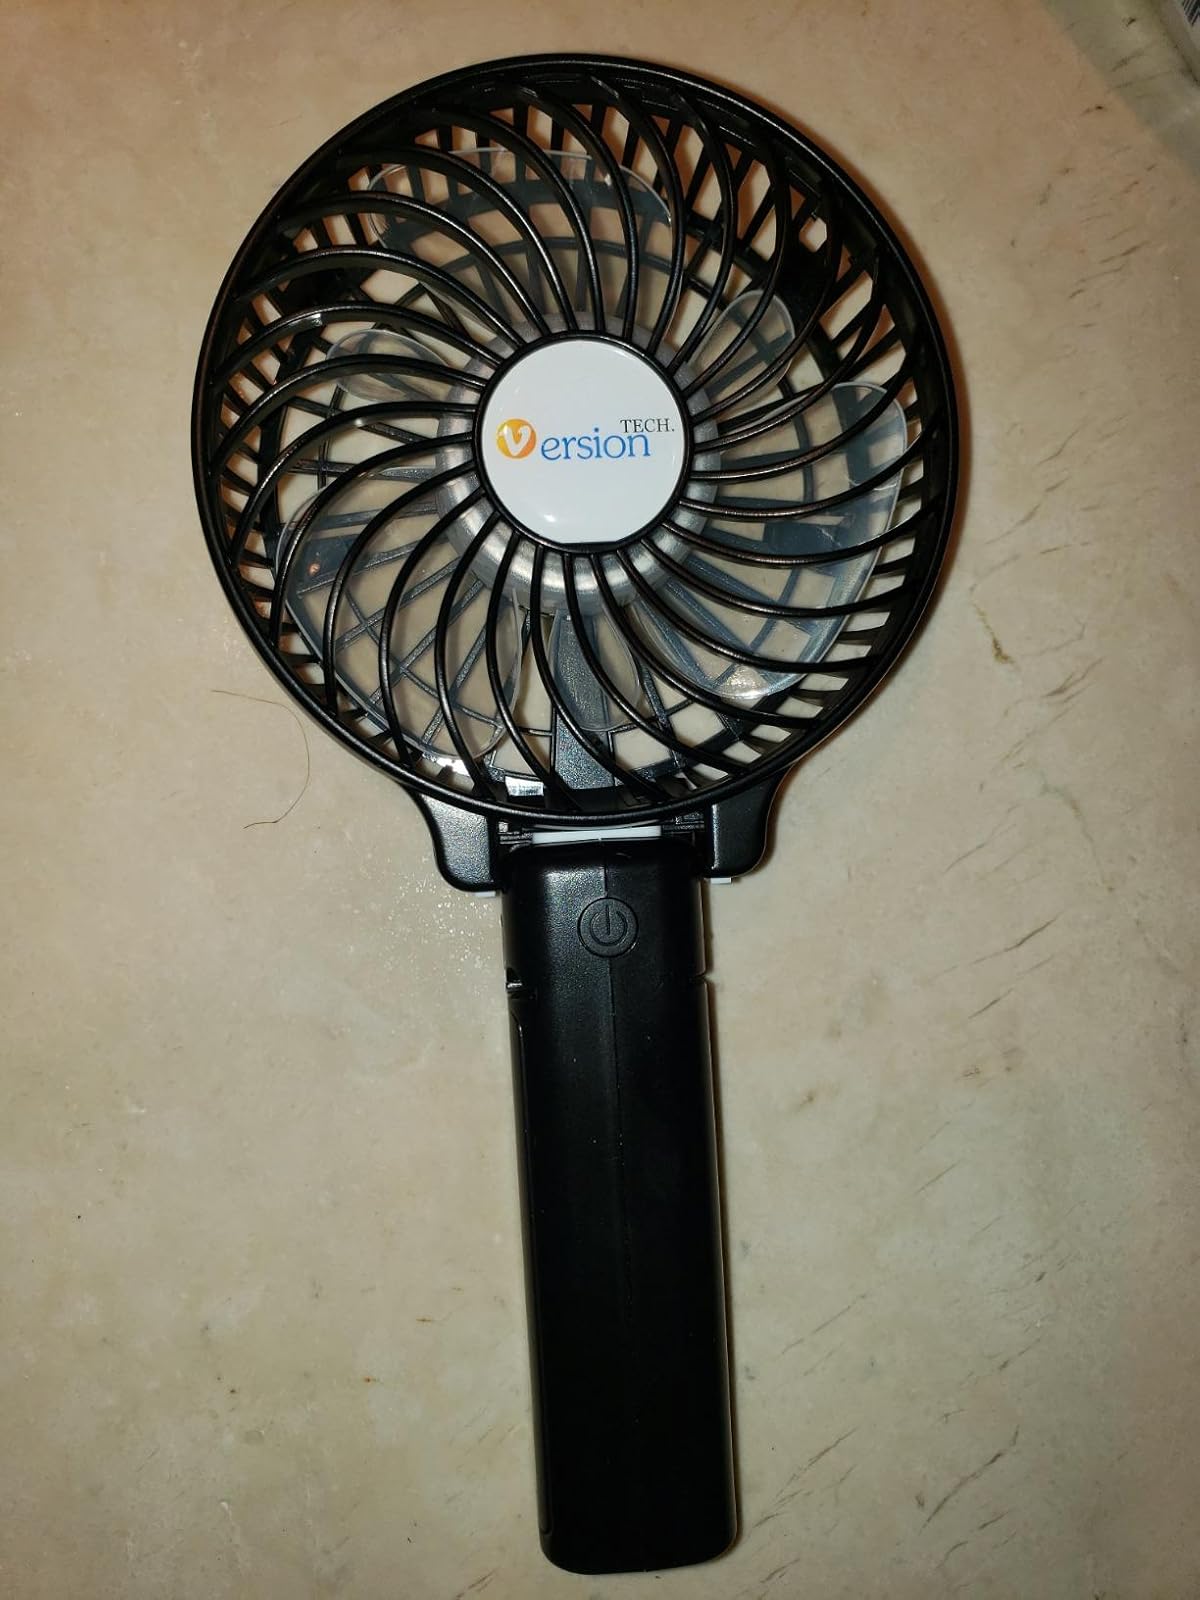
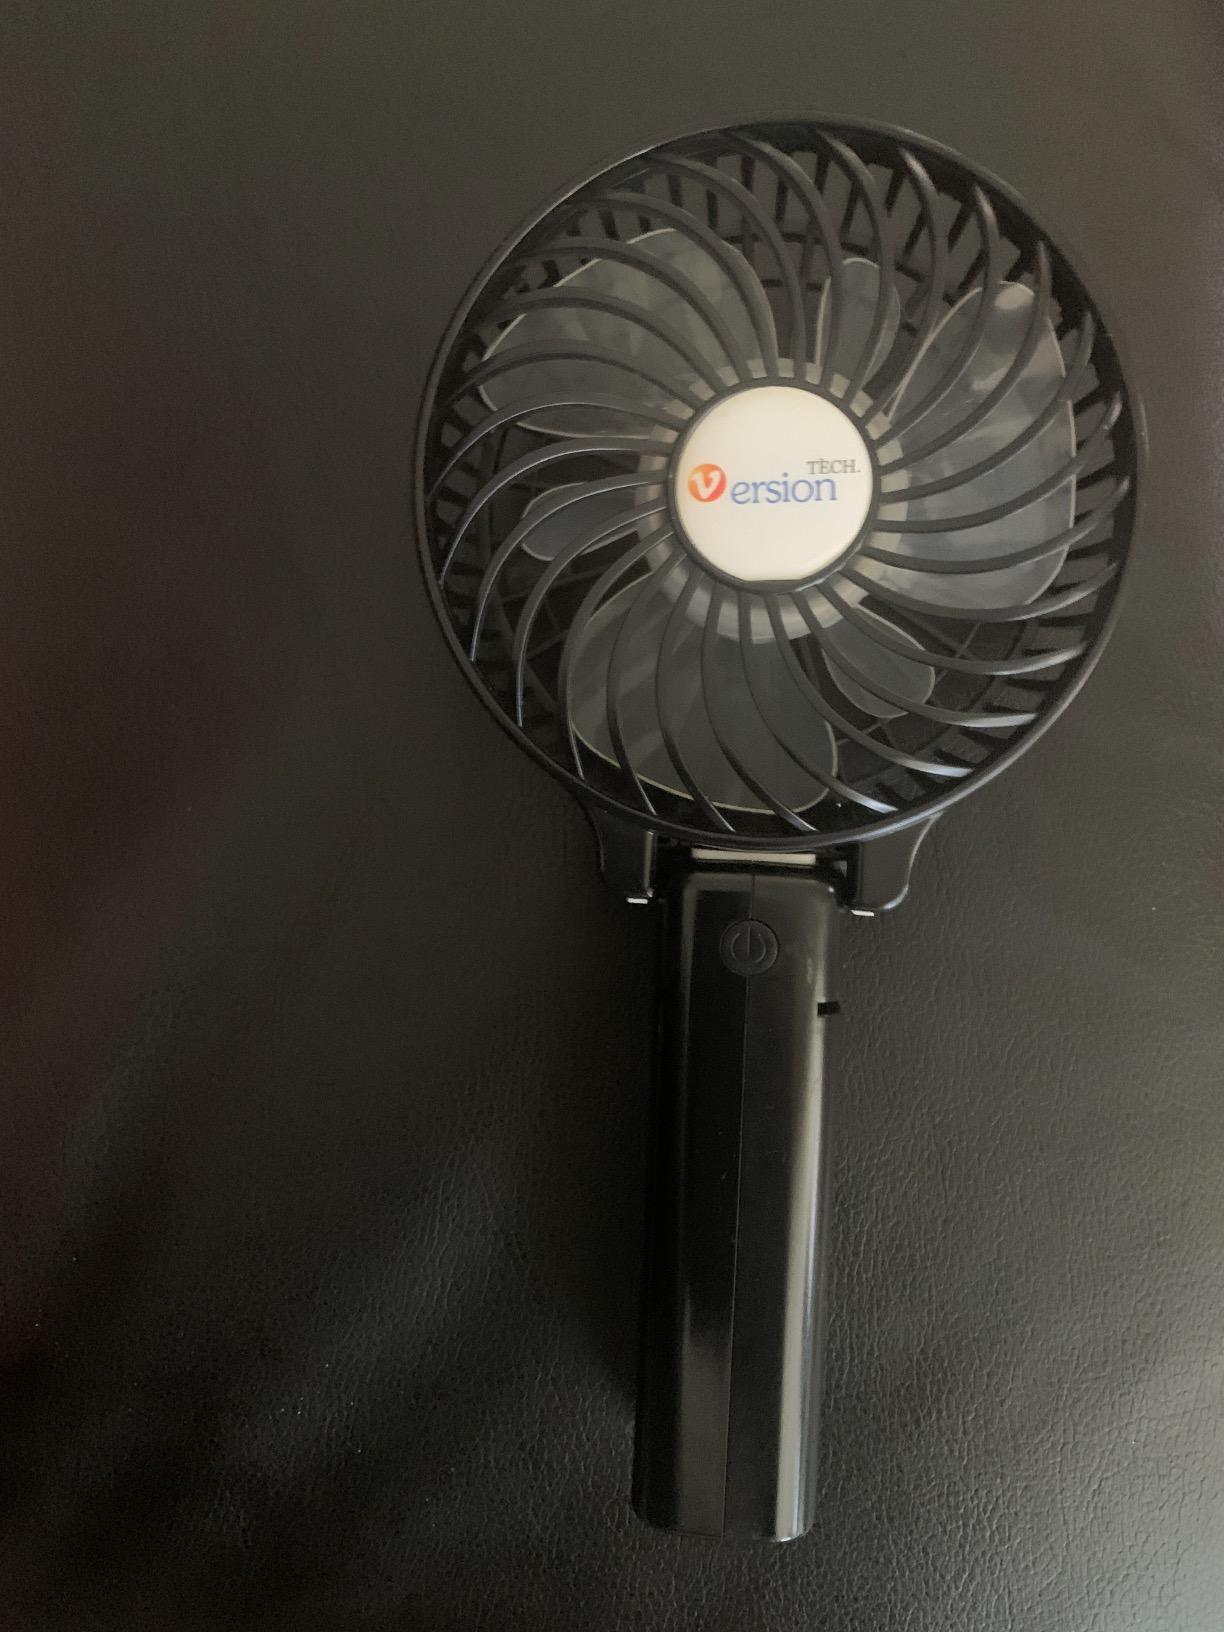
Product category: fan
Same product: yes